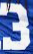
Number: 3